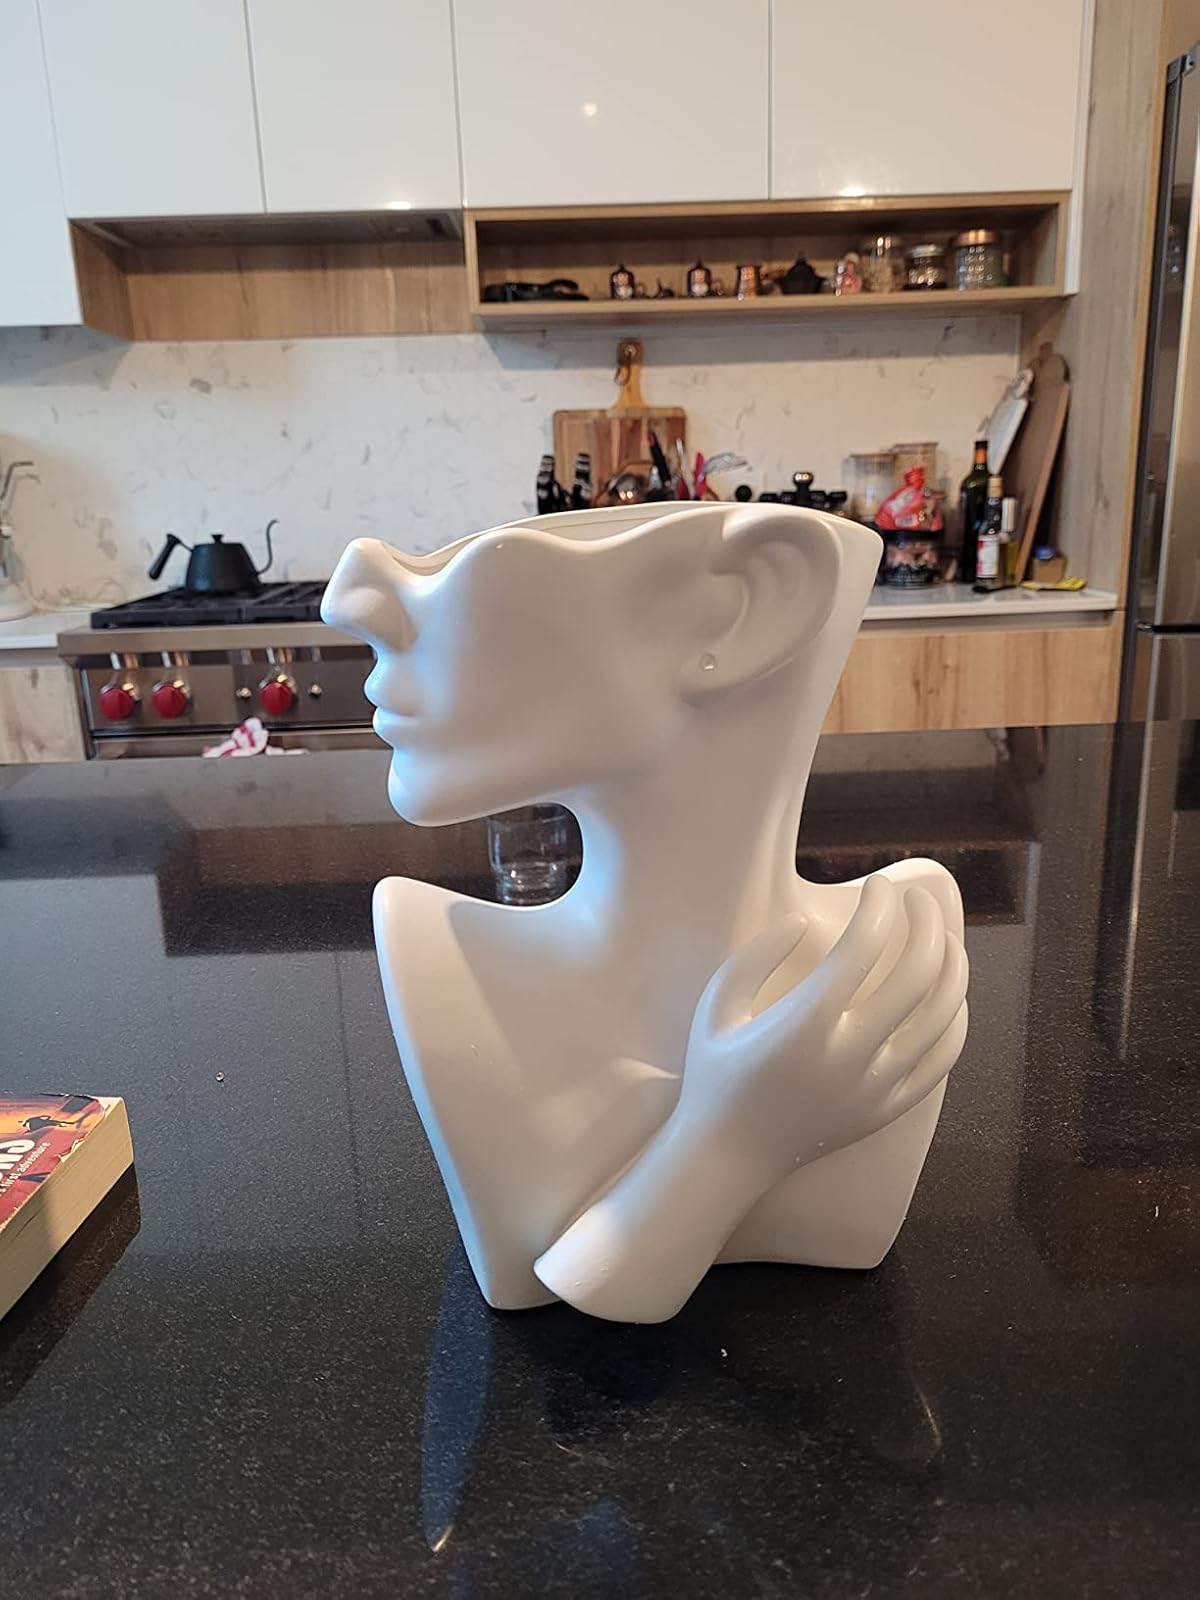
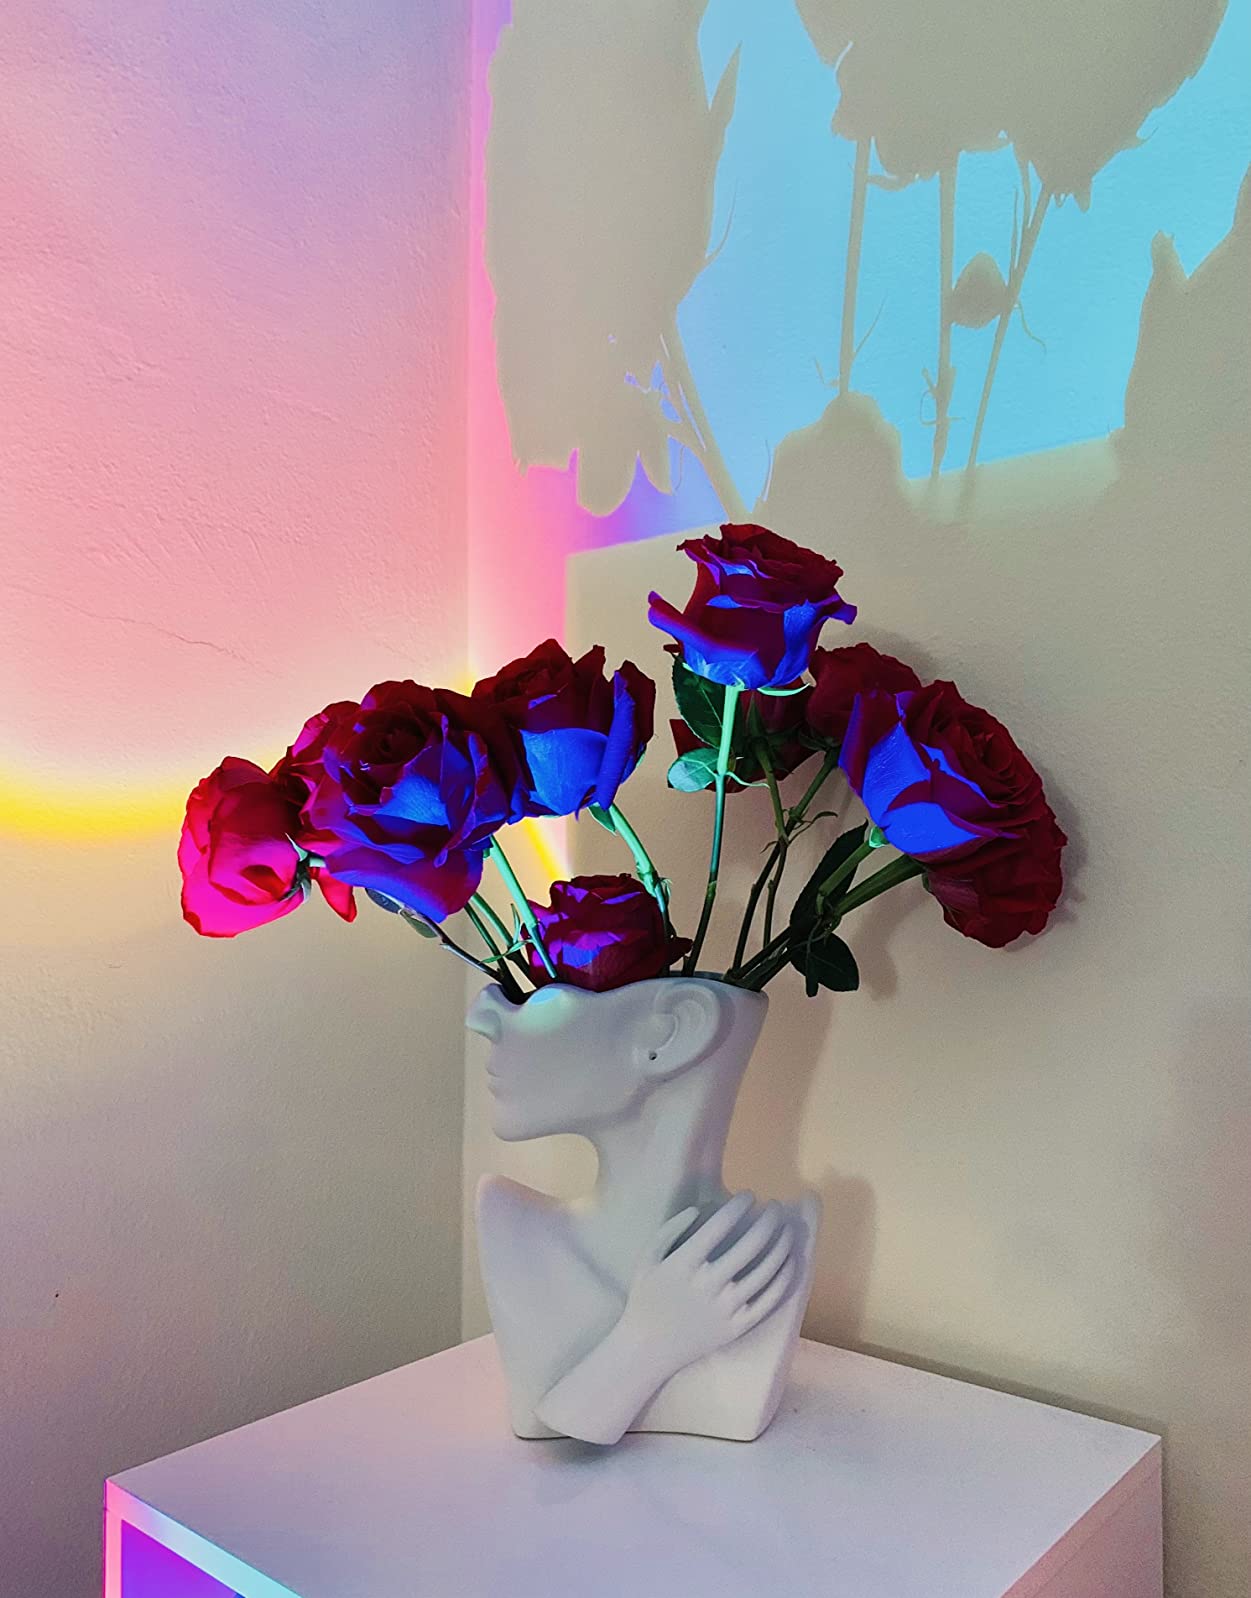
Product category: vase
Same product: yes